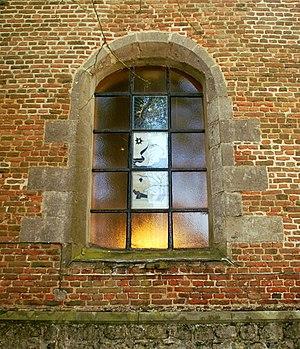
Belgique - Brabant wallon - Genappe - Glabais - Église Saint-Pierre
L'église Saint-Pierre est une église de style classique située à Glabais, village de la ville belge de Genappe, en province du Brabant wallon.